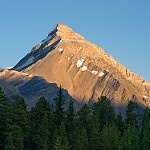
Label: mountain